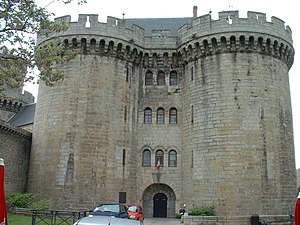
Alençon / Historie
Alençon er hovedbyen i Orne departementet i Basse-Normandie regionen i det nordvestlige Frankrig. Indbyggerne kaldes Alençonnais.